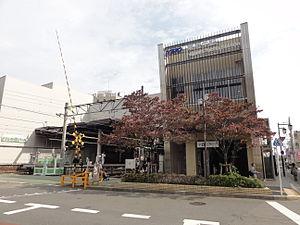
La gare de Higashi-Fuchū est une gare ferroviaire de la ville de Fuchū, dans la préfecture de Tokyo, au Japon. La gare est exploitée par la compagnie Keiō.